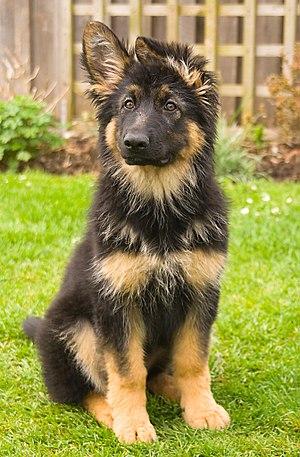
Le berger allemand est une race de chiens tirant son nom de son pays d'origine, l'Allemagne, où elle est apparue à la fin du XIXᵉ siècle.